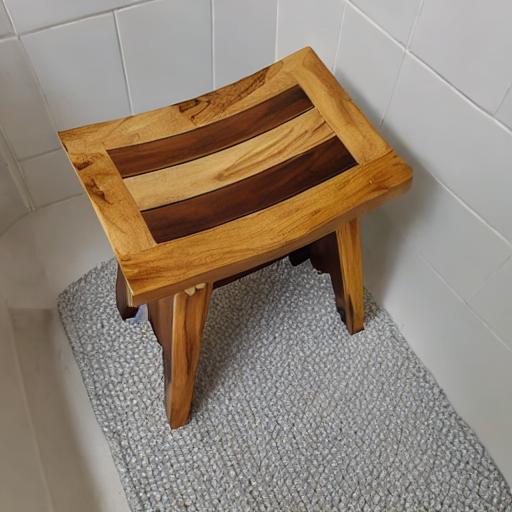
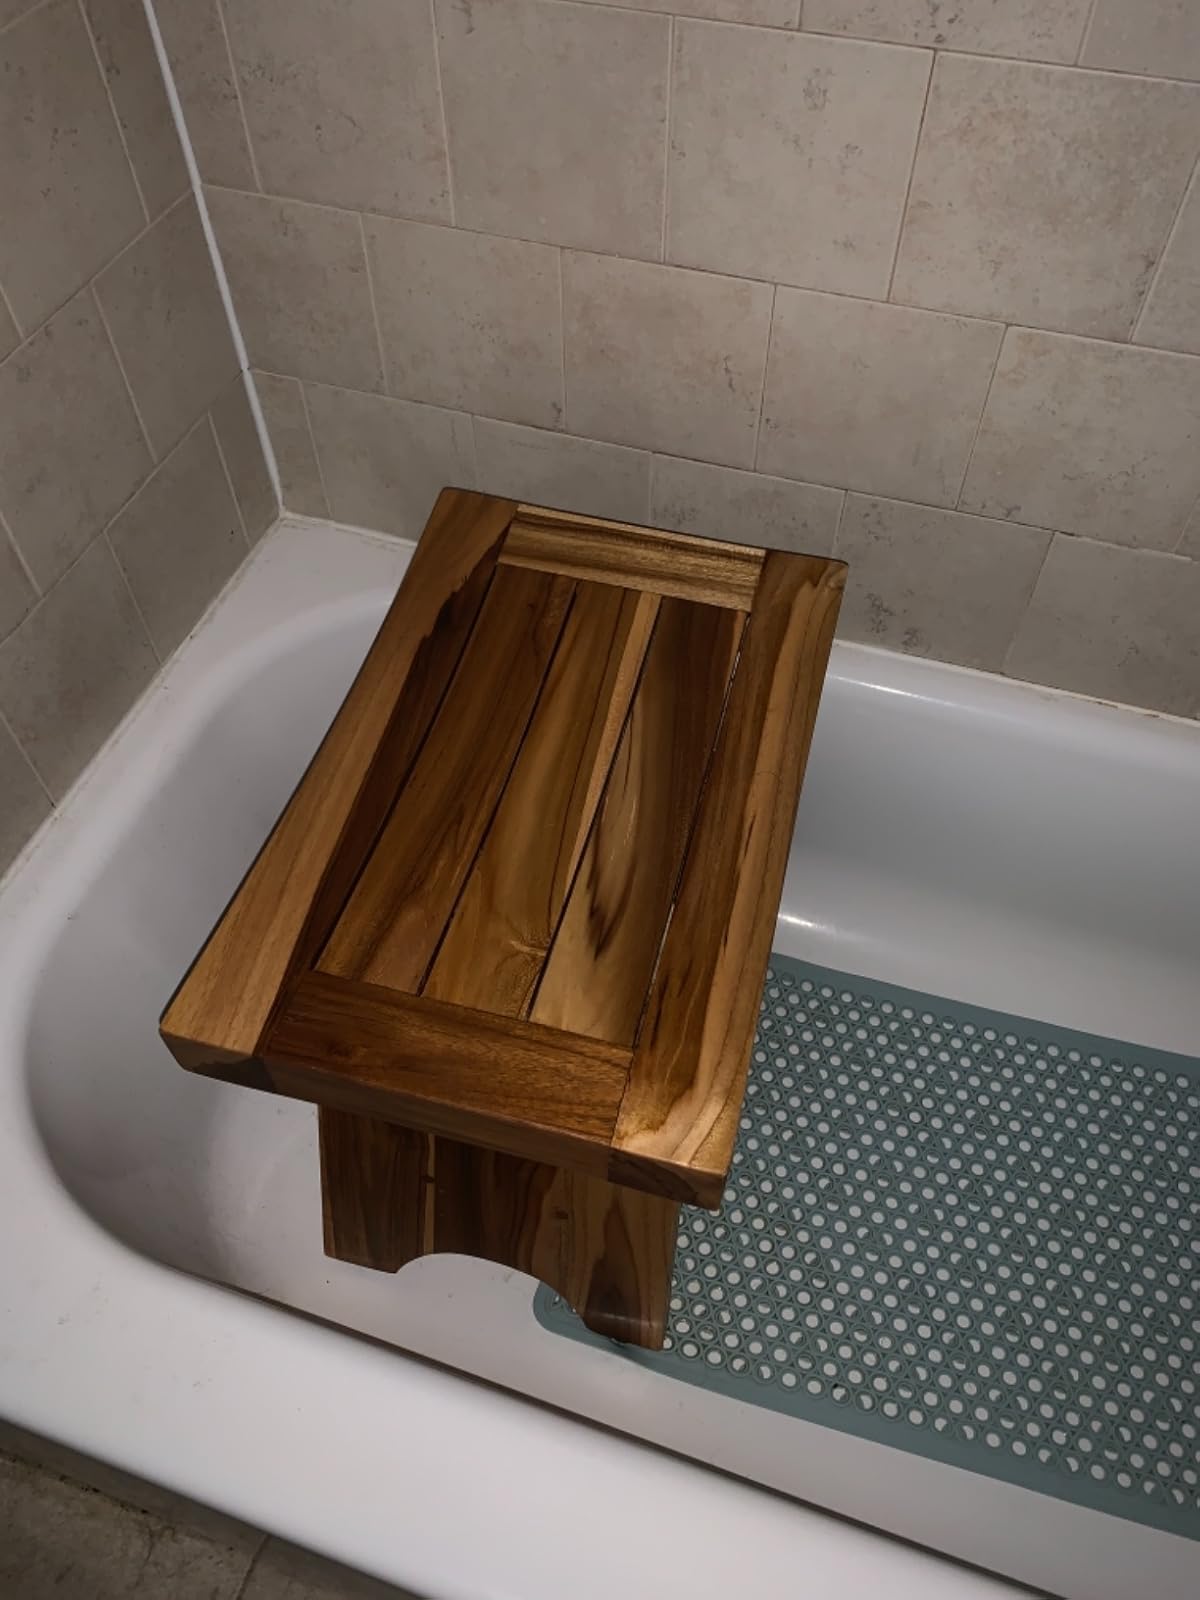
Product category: stool
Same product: no